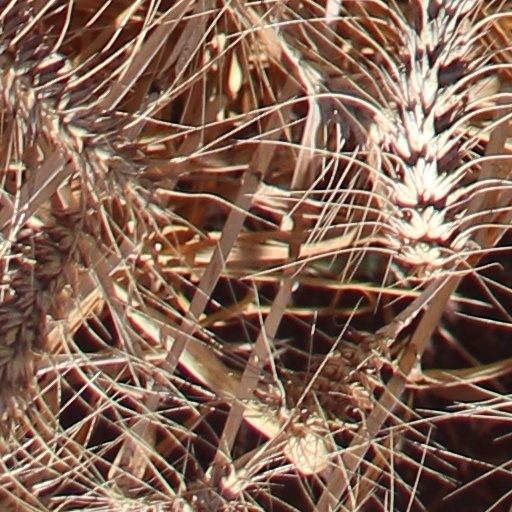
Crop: wheat